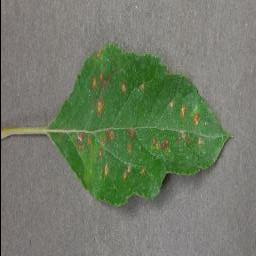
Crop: apple
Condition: cedar_rust